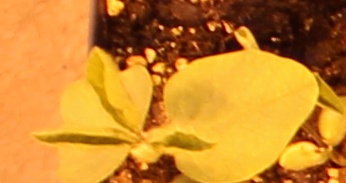
Label: Soybean